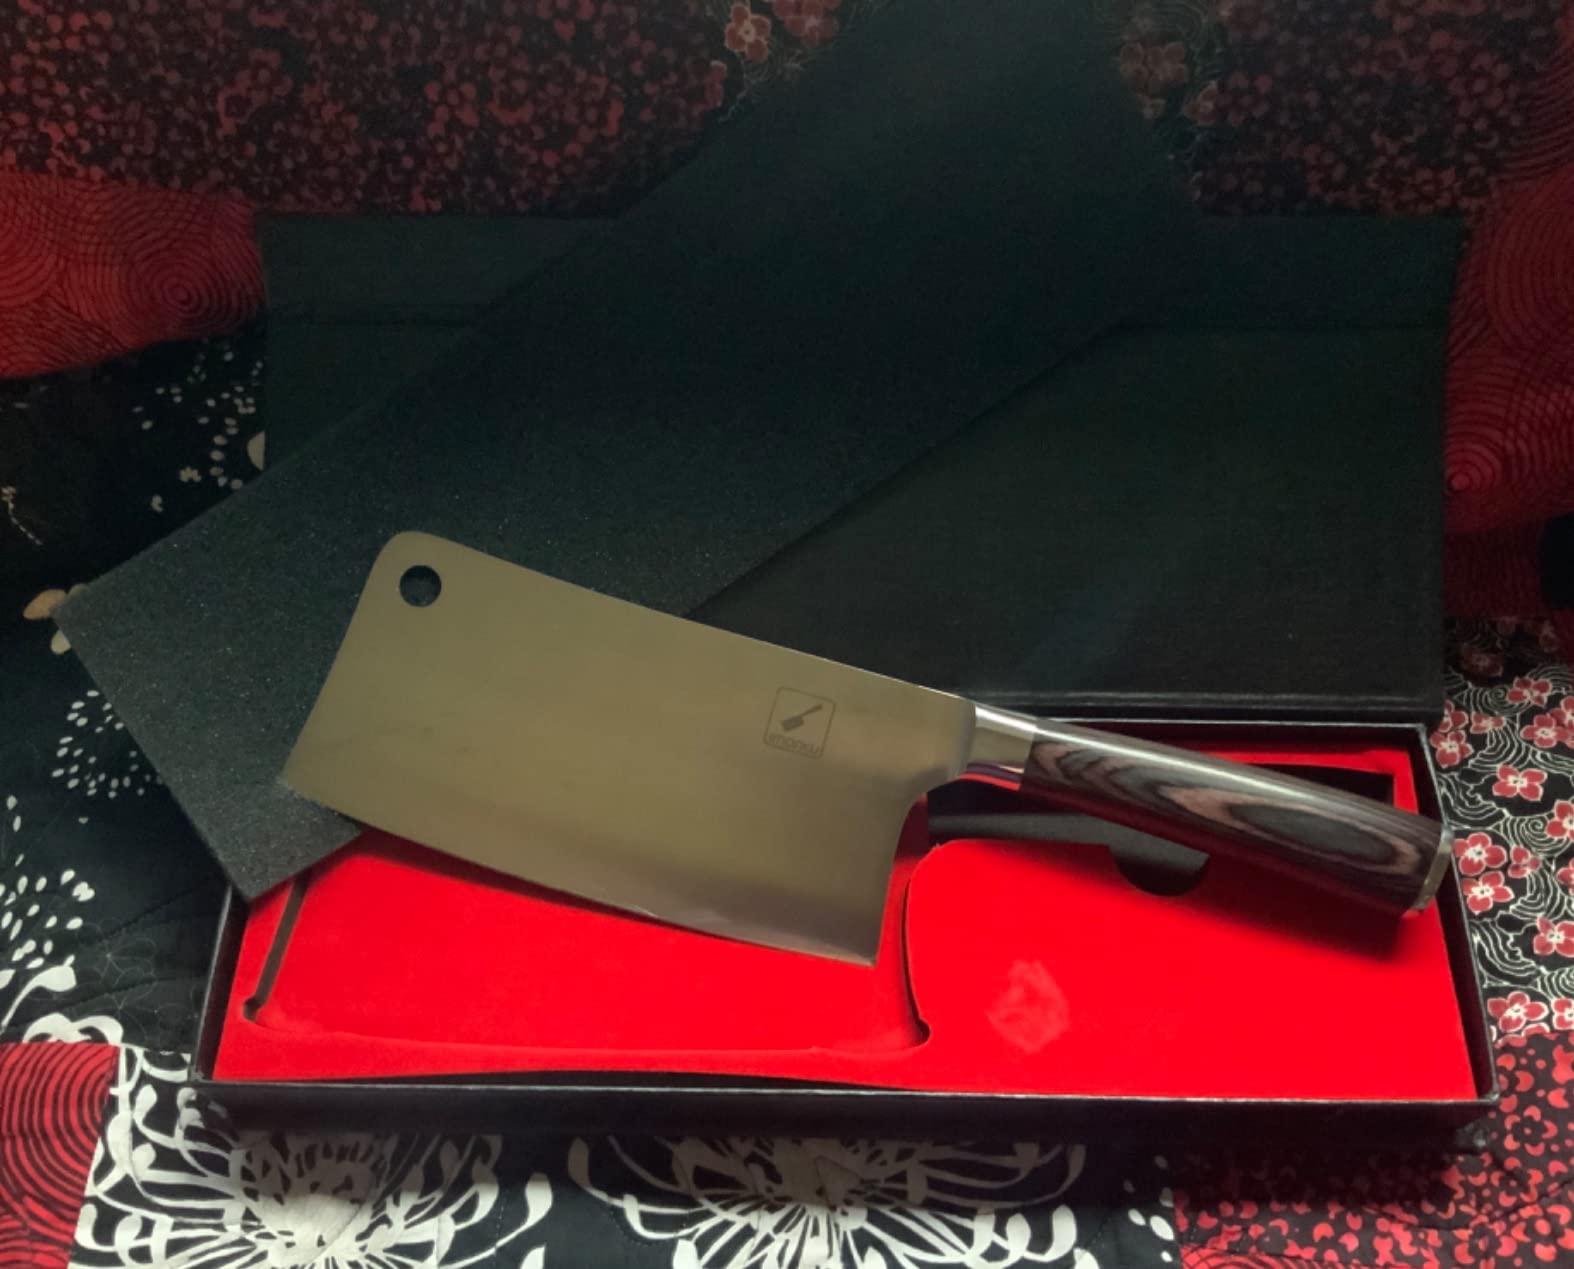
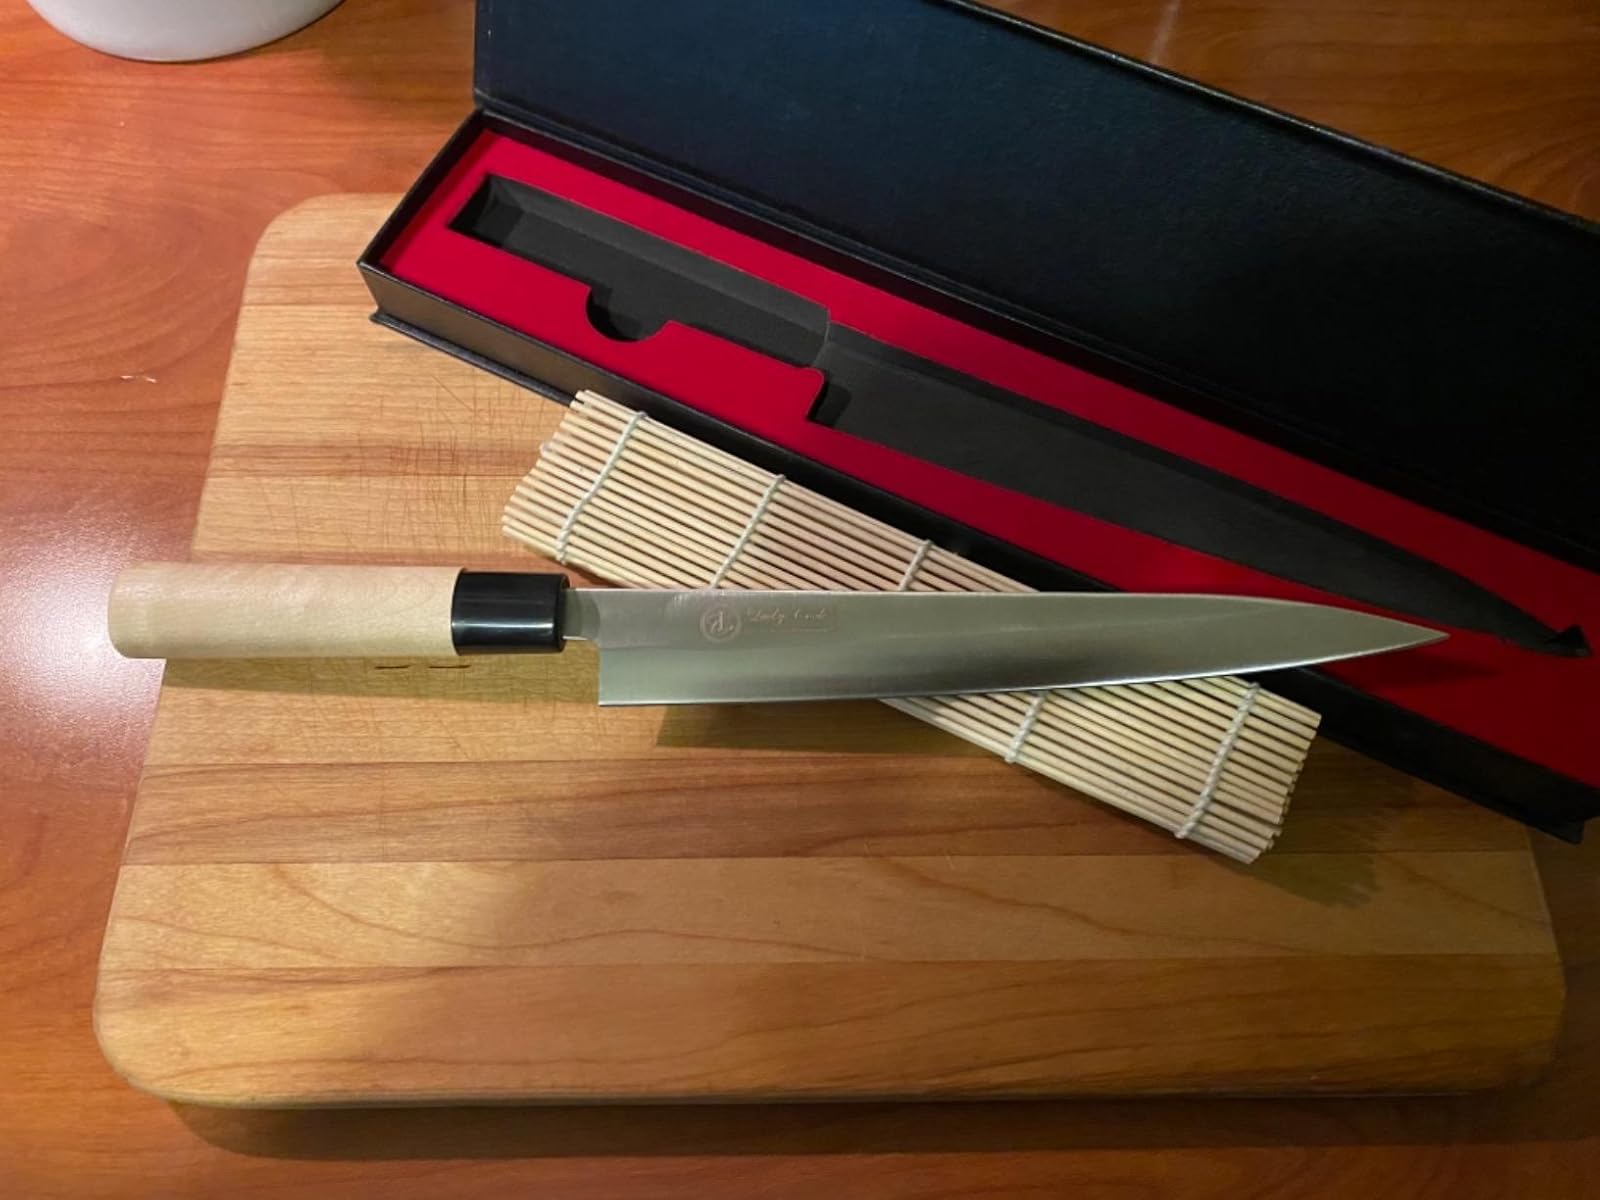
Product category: items_knife
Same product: no